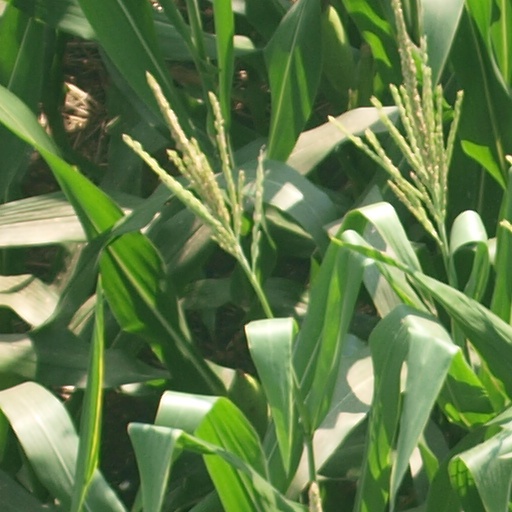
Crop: maize; corn